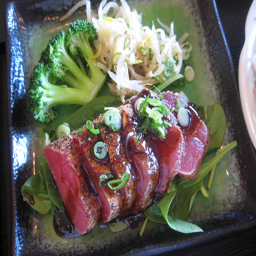
A pan topped with meat, broccoli and veggies.
A meat platter with garnish and brocclie on the side.
Raw food is arranged artistically on a plate.
some broccoli and some raw fish on a white and black plate
Japanese food of meat and vegetable are on a plate.